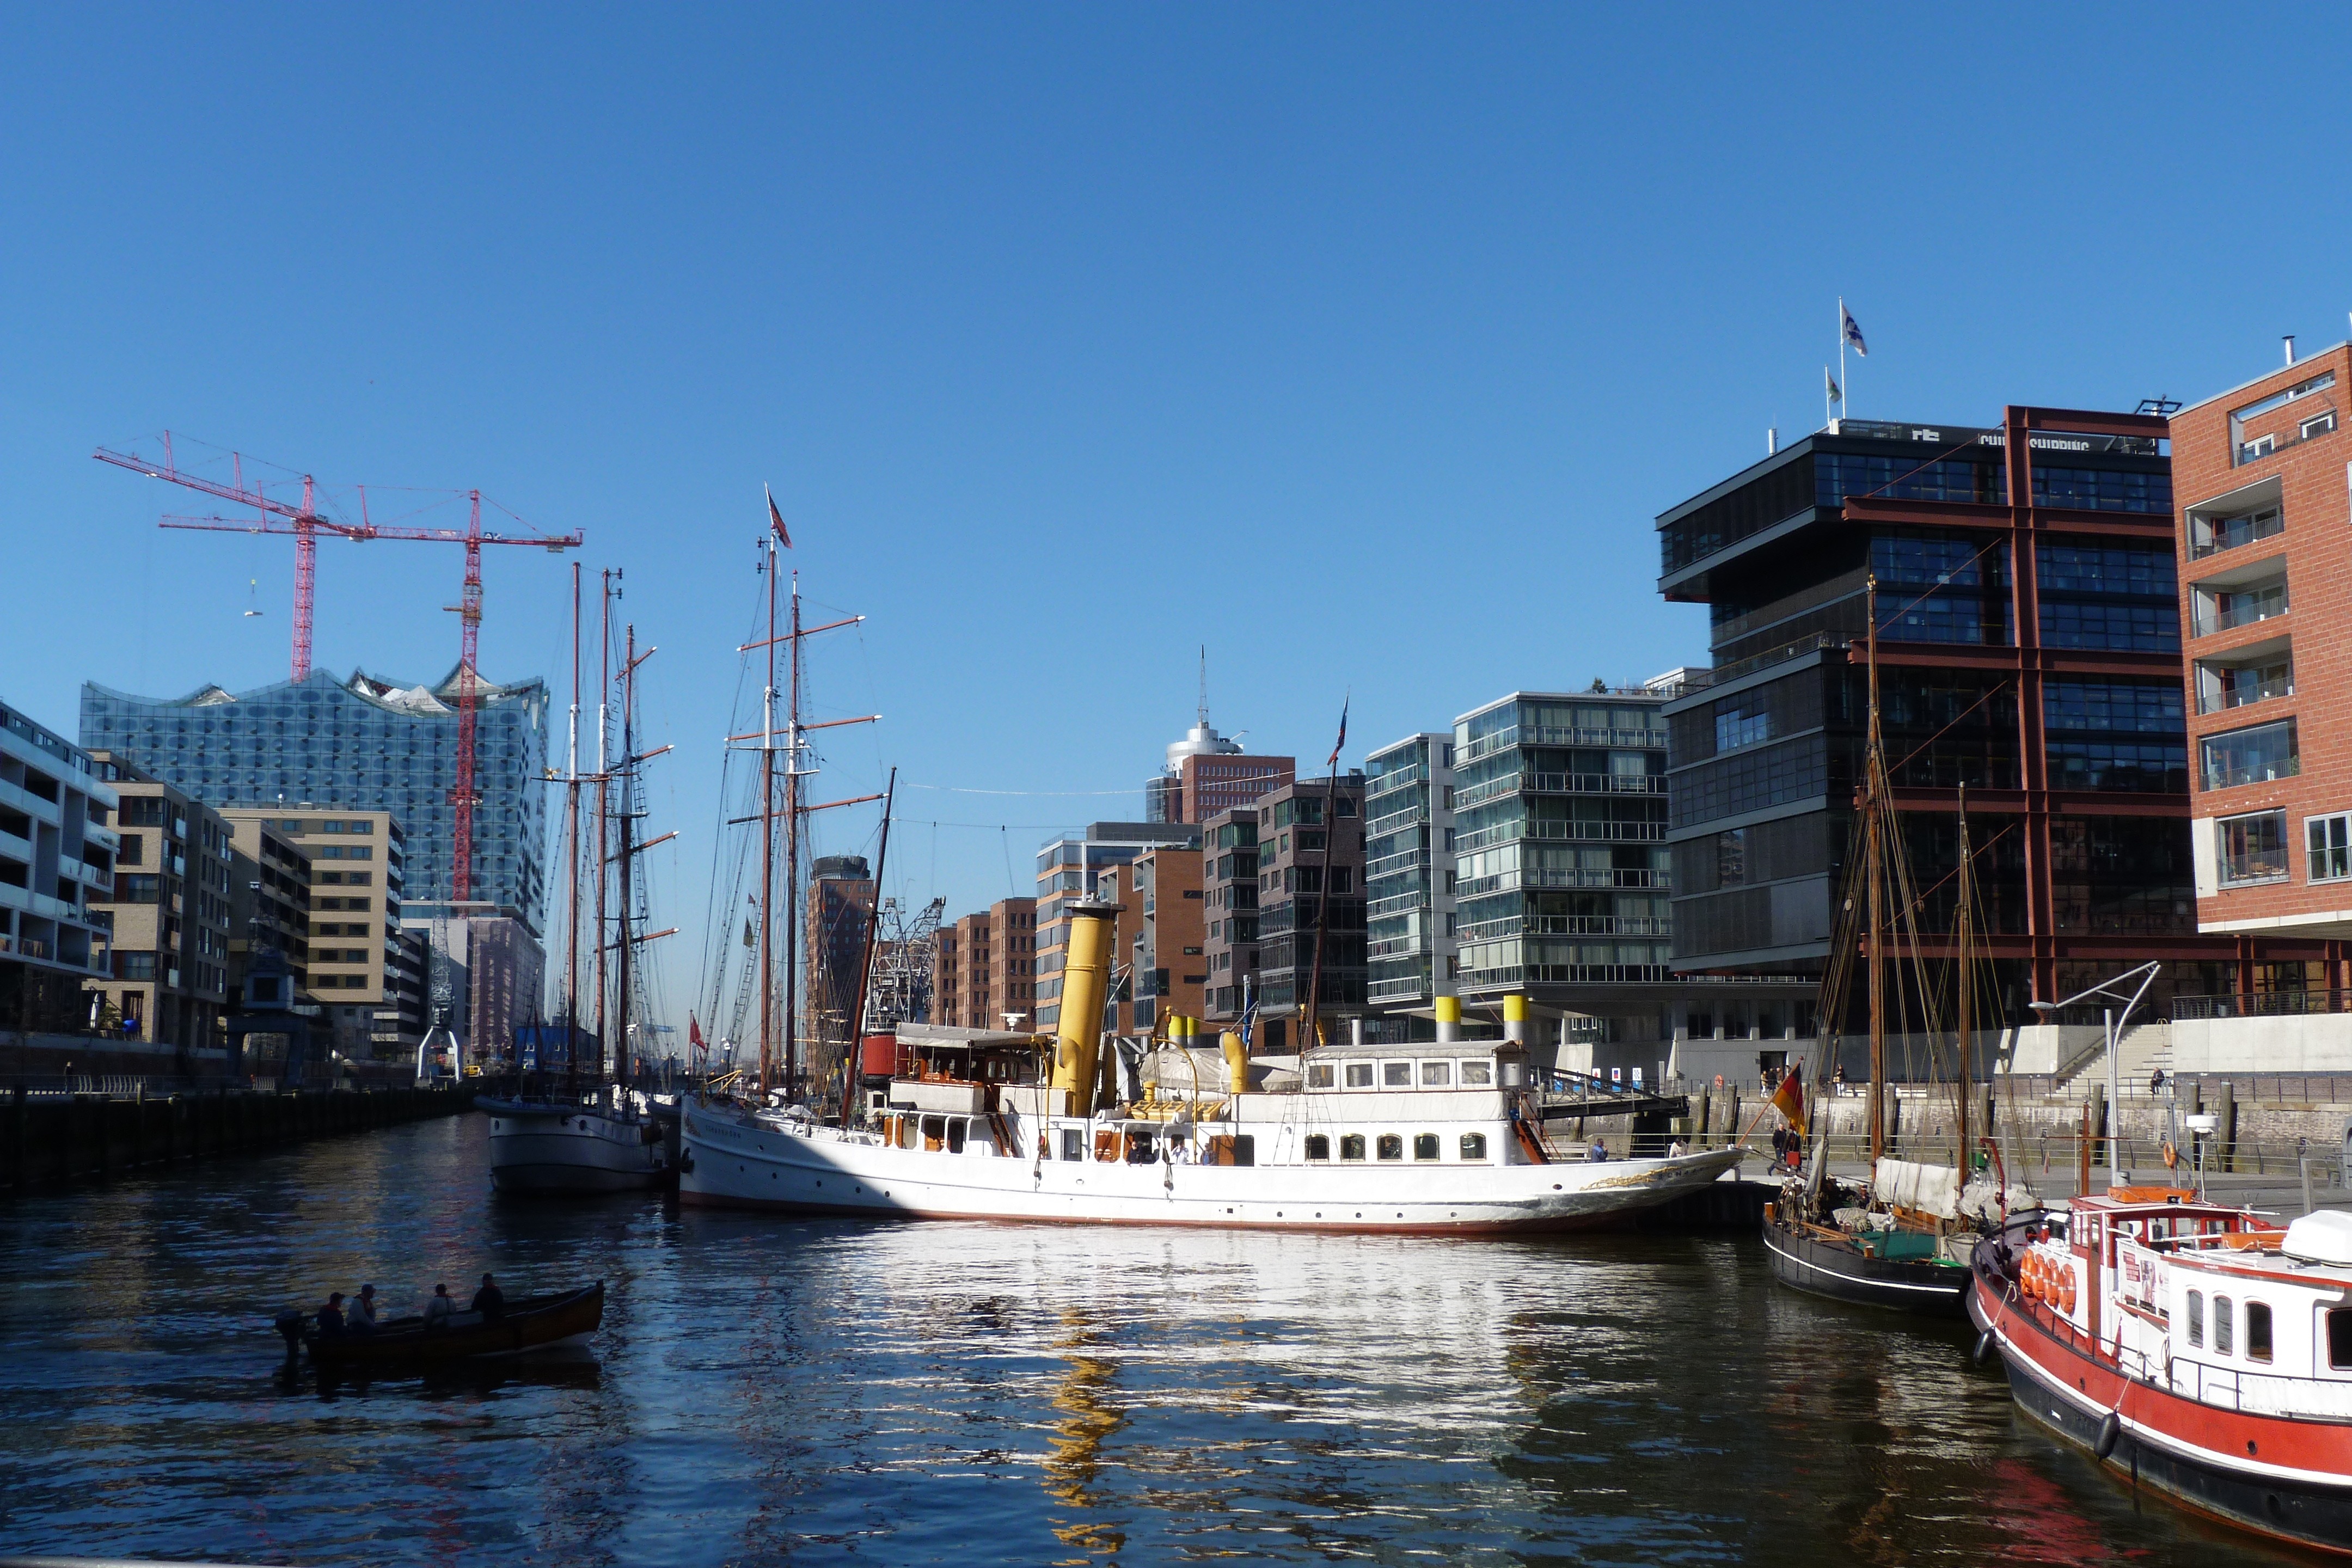
sea, dock, boat, skyline, town, canal, cityscape, downtown, reflection, vehicle, harbor, marina, port, waterway, body of water, ships, germany, channel, hamburg, northern germany